Marine sandglass

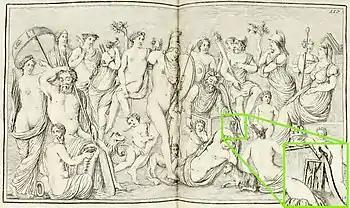
Sarcophagus dated ca 350 AD, representing the wedding of Peleus and Thetis (Wincklemann: observe the magnification with the hourglass held by Morpheus in his hands)

The origin of the hourglass is unclear, although unlike its predecessor the clepsydra, or water clock, which may have been invented in ancient Egypt, the first referenced use: